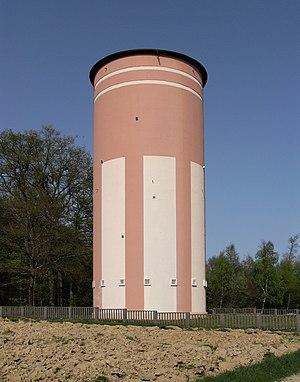
Le château d'eau de Romagny
Romagny est une commune française située dans le département du Haut-Rhin, en région Grand Est. Faisant partie du Sundgau.